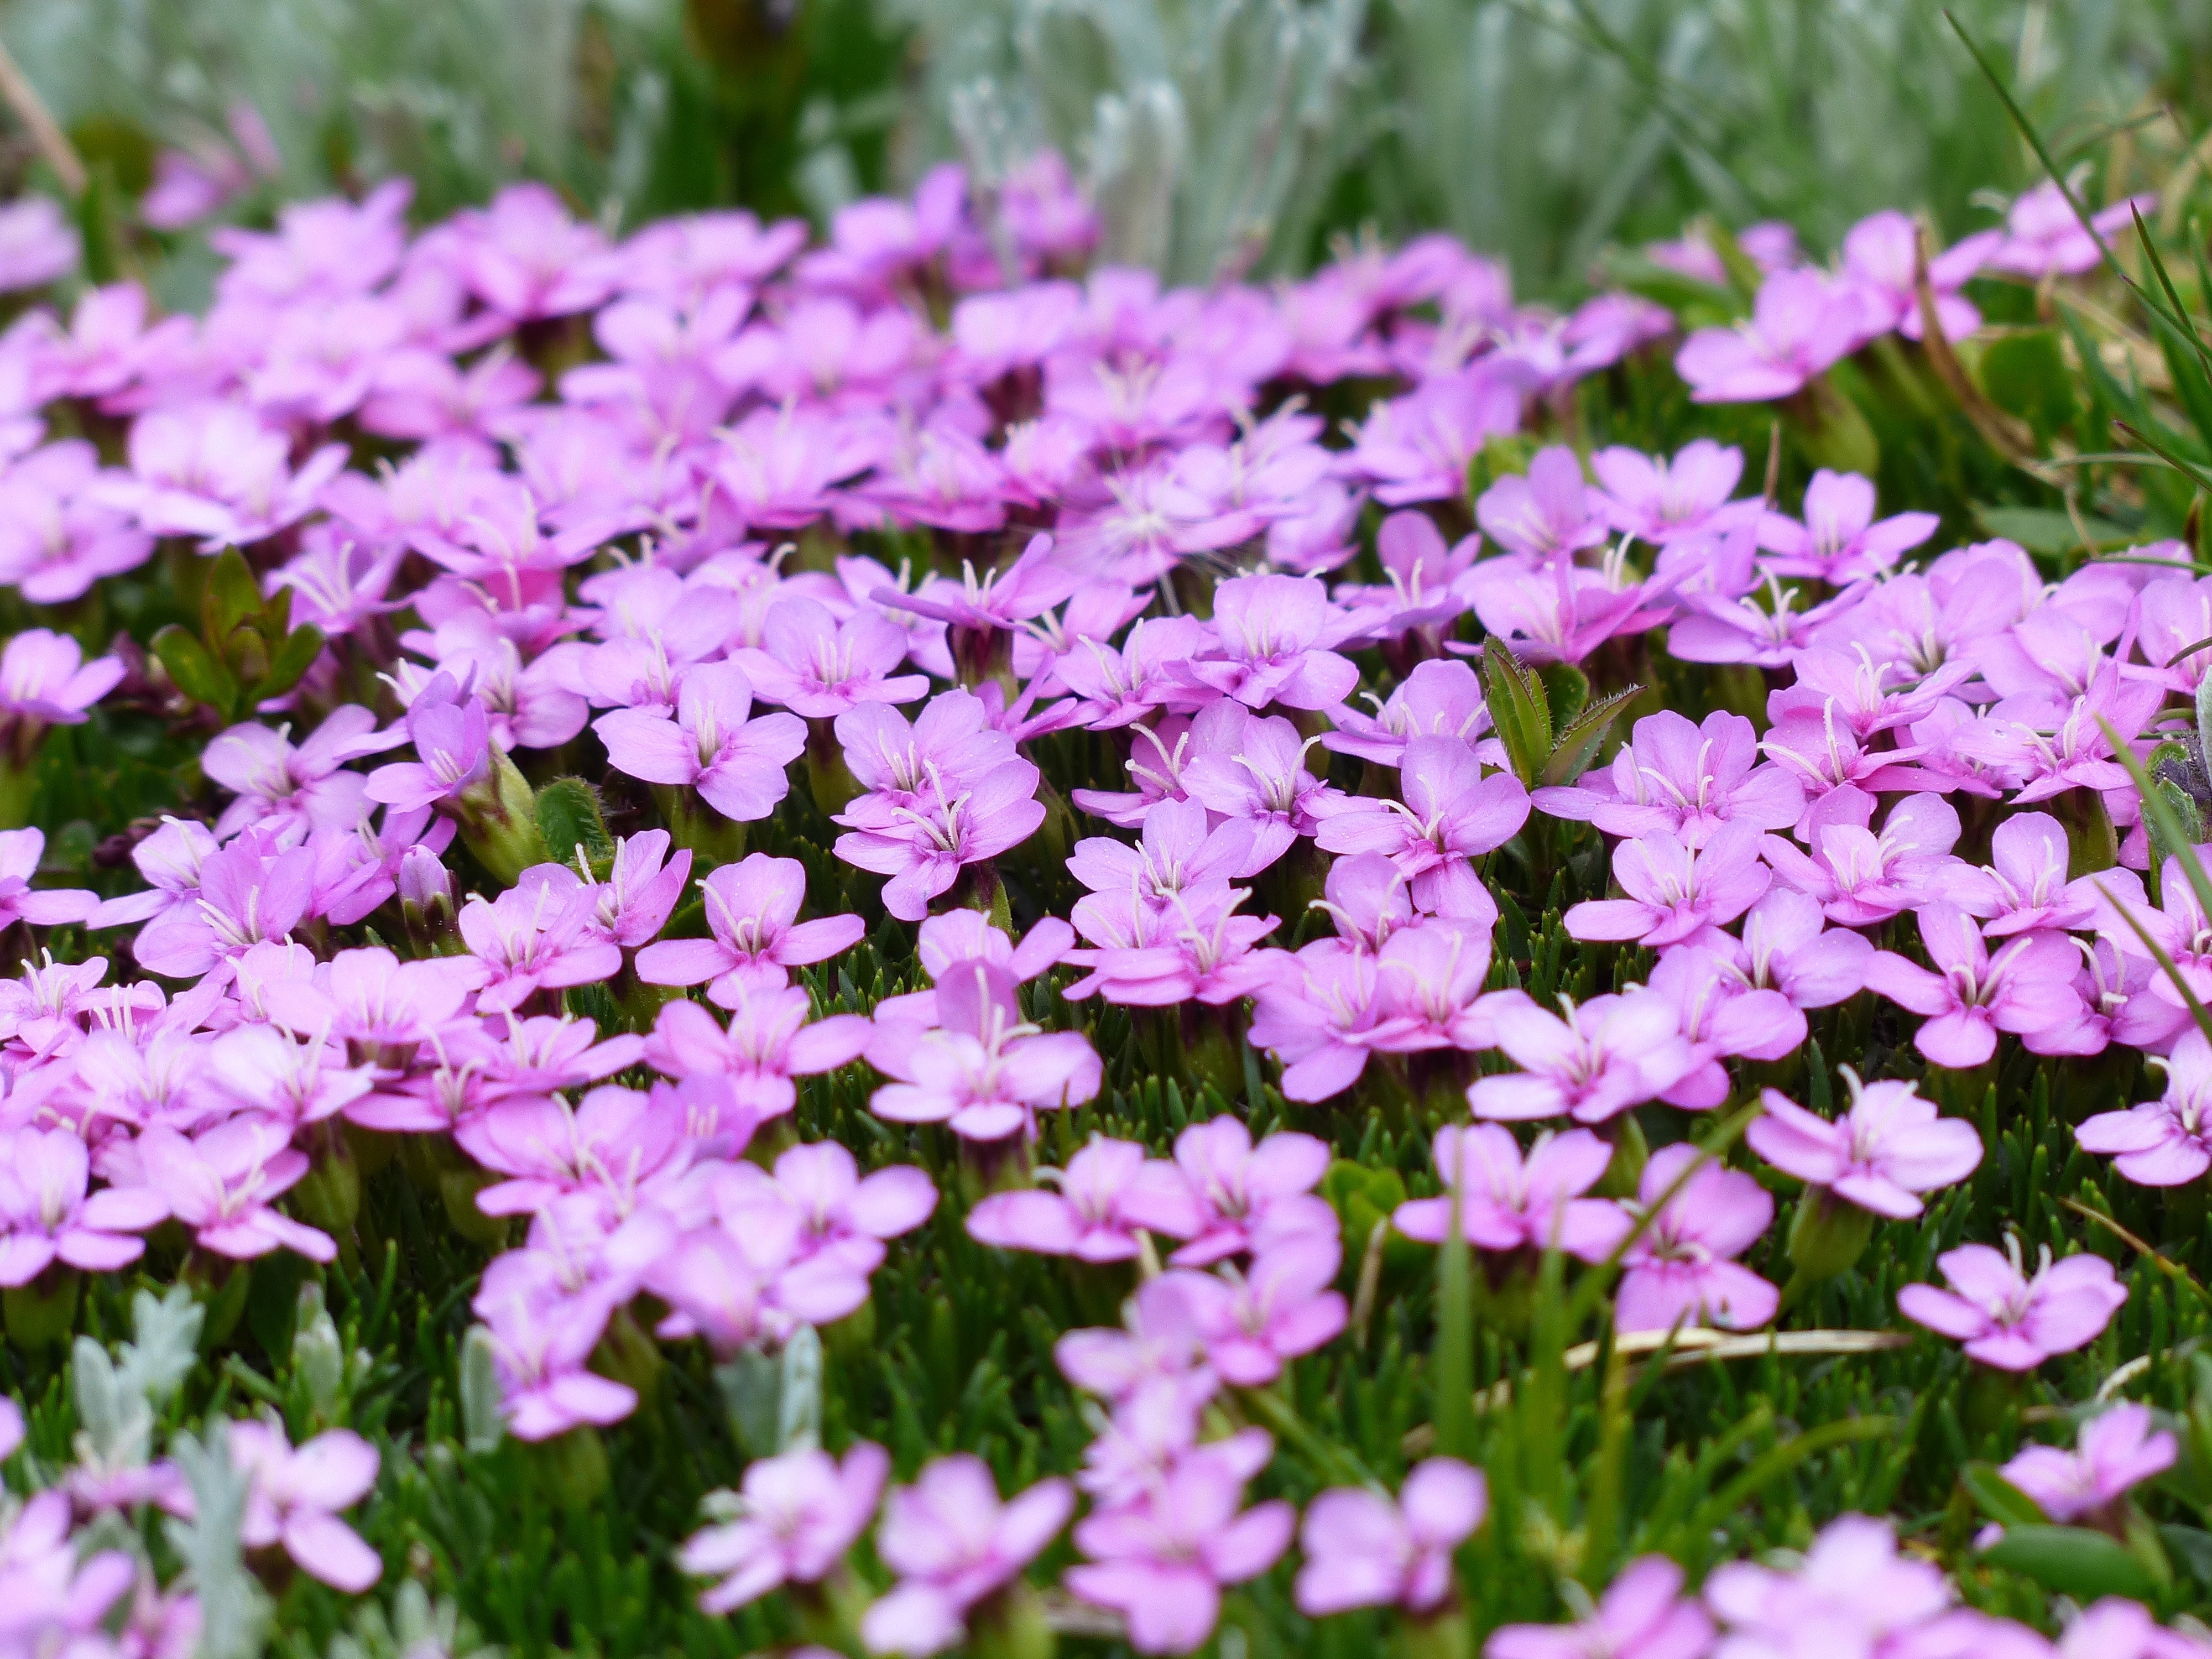
flower, flowering plant, plant, petal, groundcover, pink, dianthus, geranium maderense, pink family, aubretia, wildflower, wood sorrel family, Violet woodsorrel, annual plant, geranium, impatiens, geraniaceae, catchfly, herbaceous plant, lobelia, perennial plant, breckland thyme, wallflower